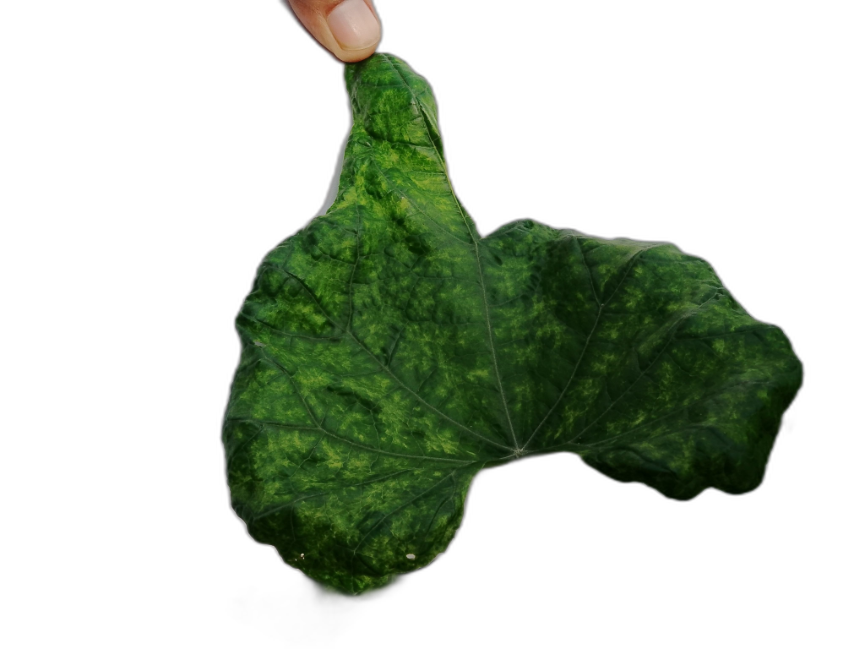
Crop: Zucchini
Label: Yellow_Mosaic_Virus